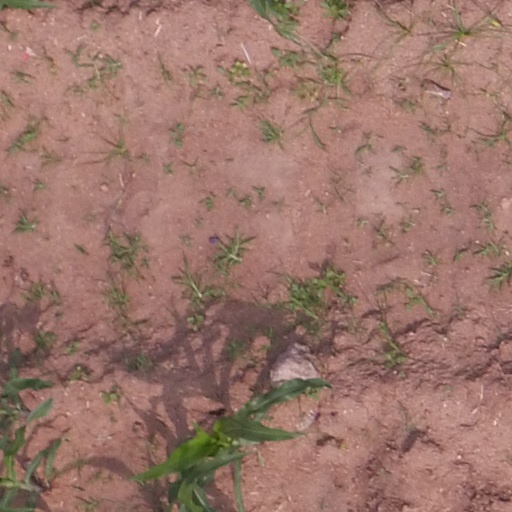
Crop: maize; corn